James Williams (labor leader)

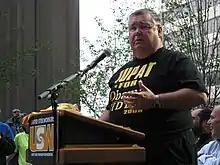
Williams at a rally for Obama in 2008

James A. Williams Sr. (born 1951) is an American labor leader. After serving in the U.S. Army, Williams worked his way into politics and labor unions. He served in positions in Local Union 252 and on boards of various unions and companies. Williams is the former president of the International Union of Painters and Allied Trades (IUPAT), which he led from 2003-2013.